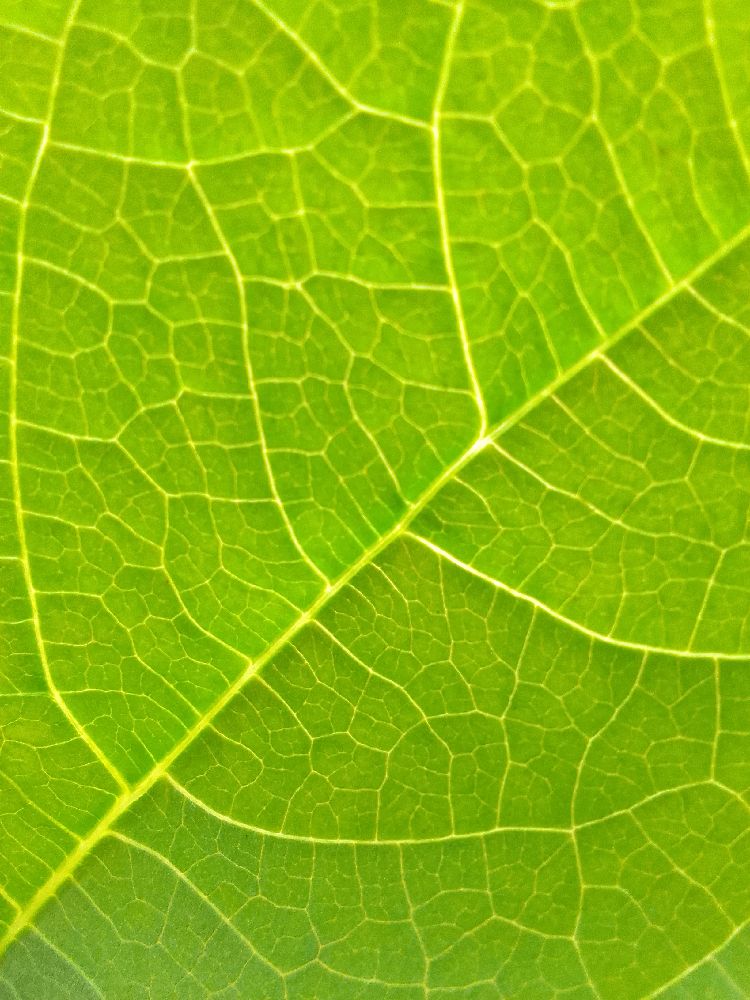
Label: healthy